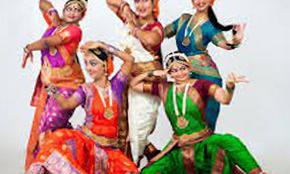
Dance form: kuchipudi